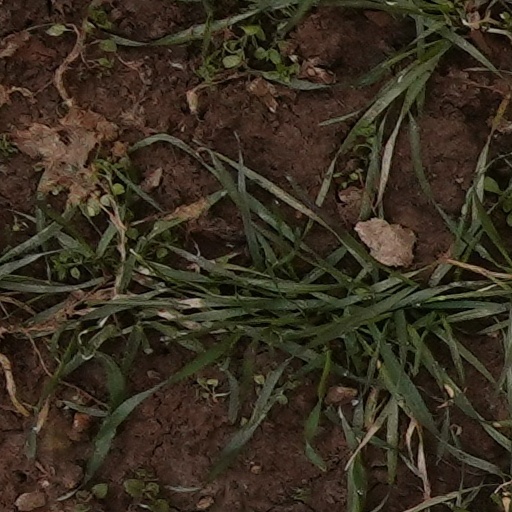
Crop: wheat